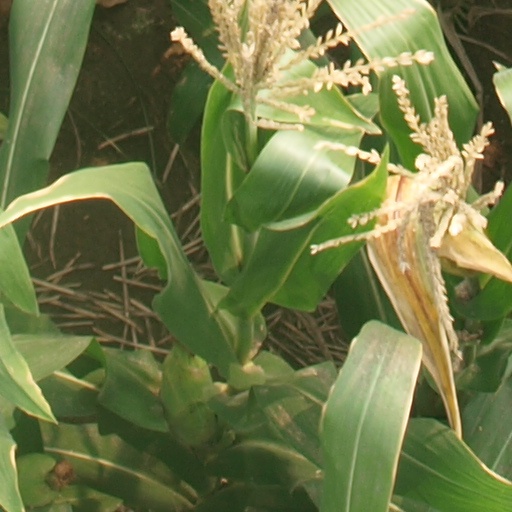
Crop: maize; corn